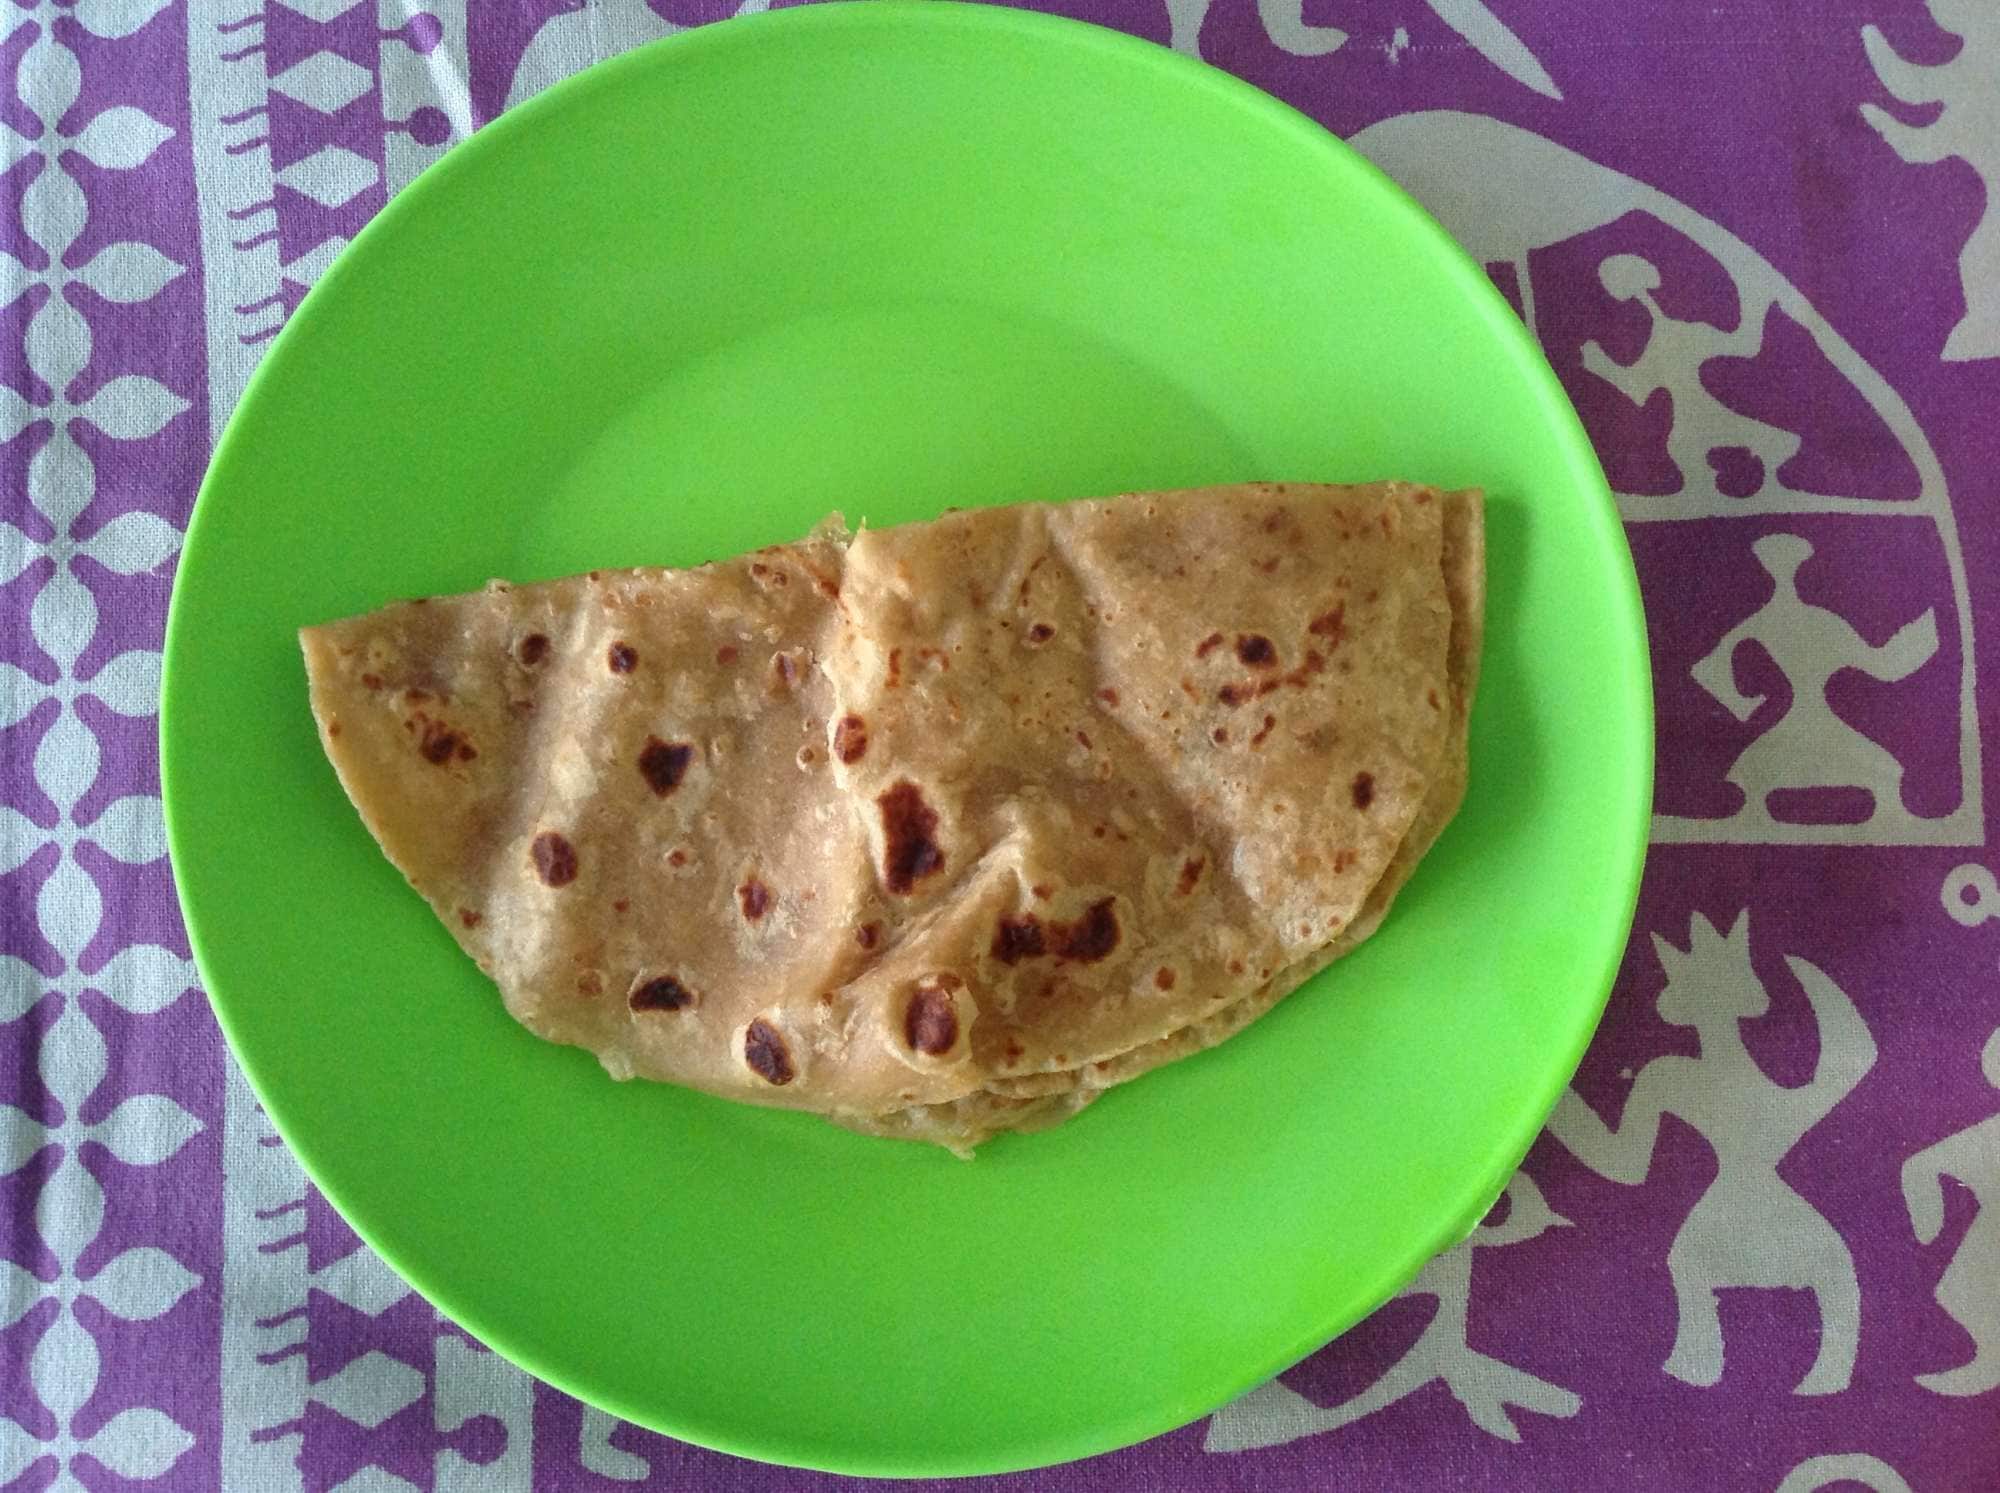
Dish: chapati